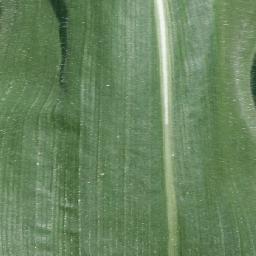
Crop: corn
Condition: (maize)_healthy